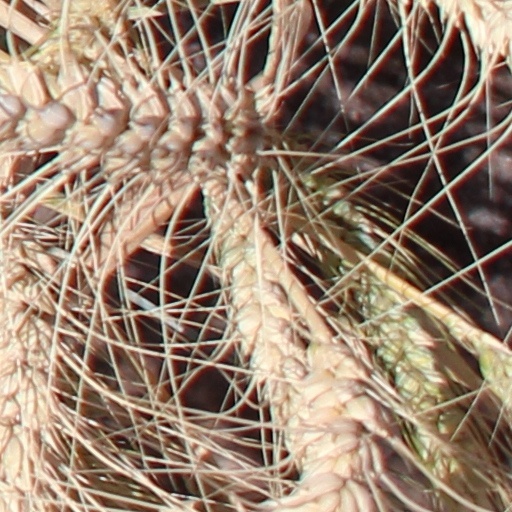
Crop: wheat